Deutschland sucht den Superstar season 4

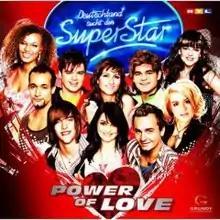
The Season 4 cast: from left to right: (on top) Francisca, Jonathan, Laura, Thomas, Lauren, (bottom) Mark, Max, Julia, Martin, Lisa

The fourth season of "Deutschland sucht den Superstar" was aired on German channel RTL from February to May 2007. Mark Medlock, the season's winner, was awarded a contract with Sony BMG. The judges in this season were Dieter Bohlen, Heinz Henn, Anja Lukaseder. It was hosted by Marco Schreyl and Tooske Ragas. The viewers chose the contestant's fates as they were able to call for their favorite contestant. The voting results were published on 7 May. The winner got a 10-year contract and €100,000. Twenty percent went to the winner's manager who was chosen by the creators.